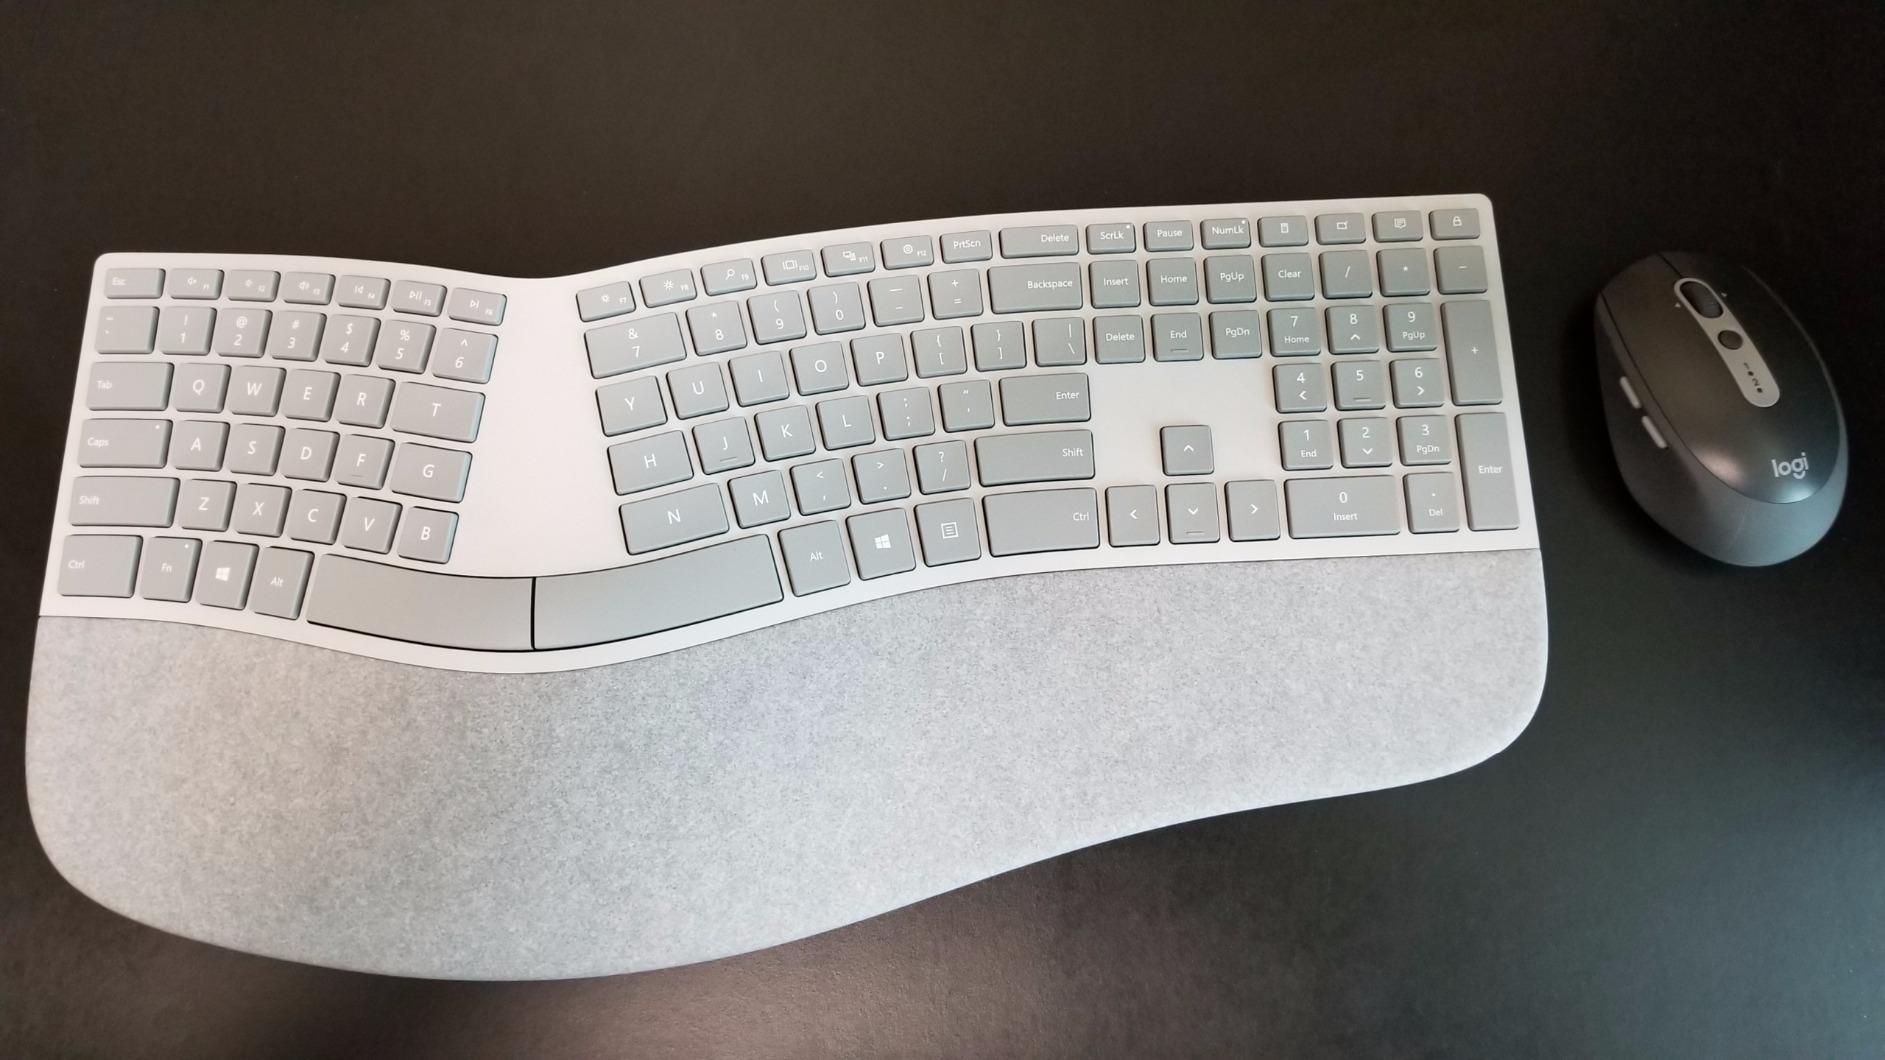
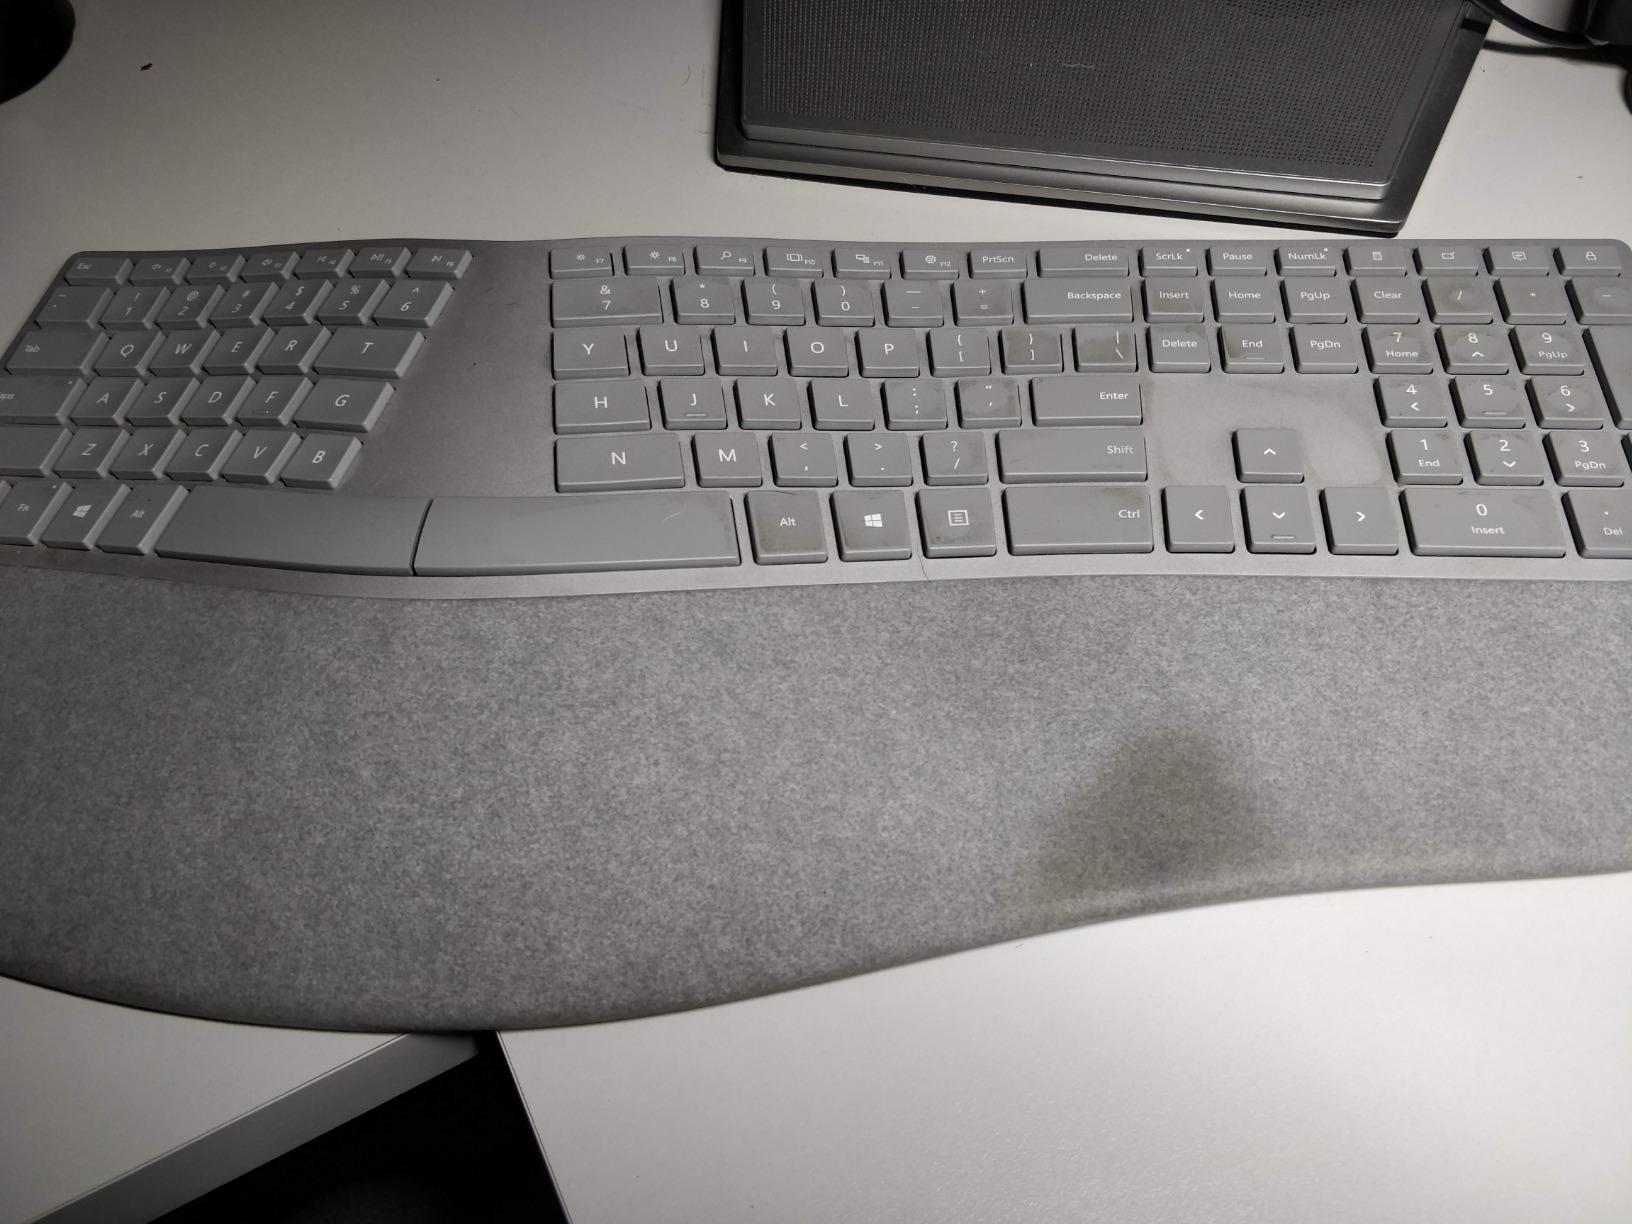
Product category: keyboard
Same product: yes